Vedivazhipadu

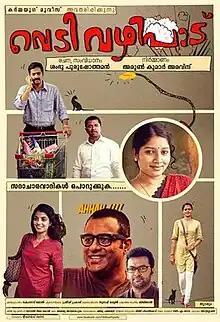
Theatrical poster

Vedivazhipadu is a 2013 Malayalam sex comedy film.